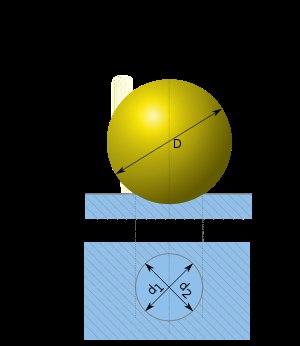
La dureté d'un matériau définit la résistance qu'oppose une surface de l'échantillon à la pénétration d'un poinçon, par exemple une bille en acier trempé ou une pyramide en diamant. S'il y résiste bien, il est dit dur, sinon il est dit mou. La dureté se mesure sur différentes échelles selon le type de matériau considéré.
L'échelle de Brinell mesure la dureté de matériaux, par la compression d'une bille, généralement en acier, sur le matériau que l'on désire tester.